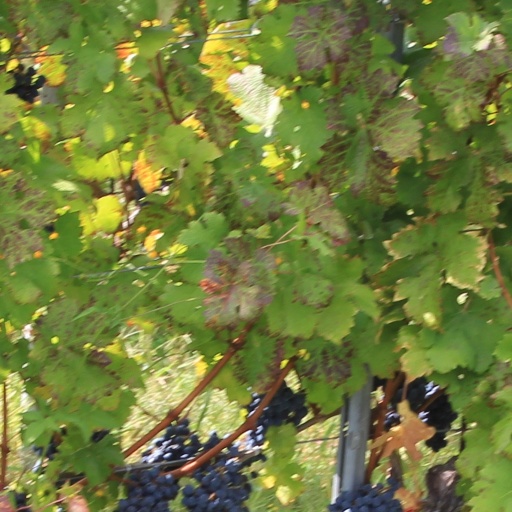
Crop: grape